Hanshin Cup

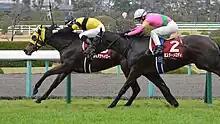
Daiana Halo, winner of the 2018 Hanshin Cup

The is a Grade 2 race in Japan. It is held at Hanshin Racecourse in Takarazuka, Hyogo.